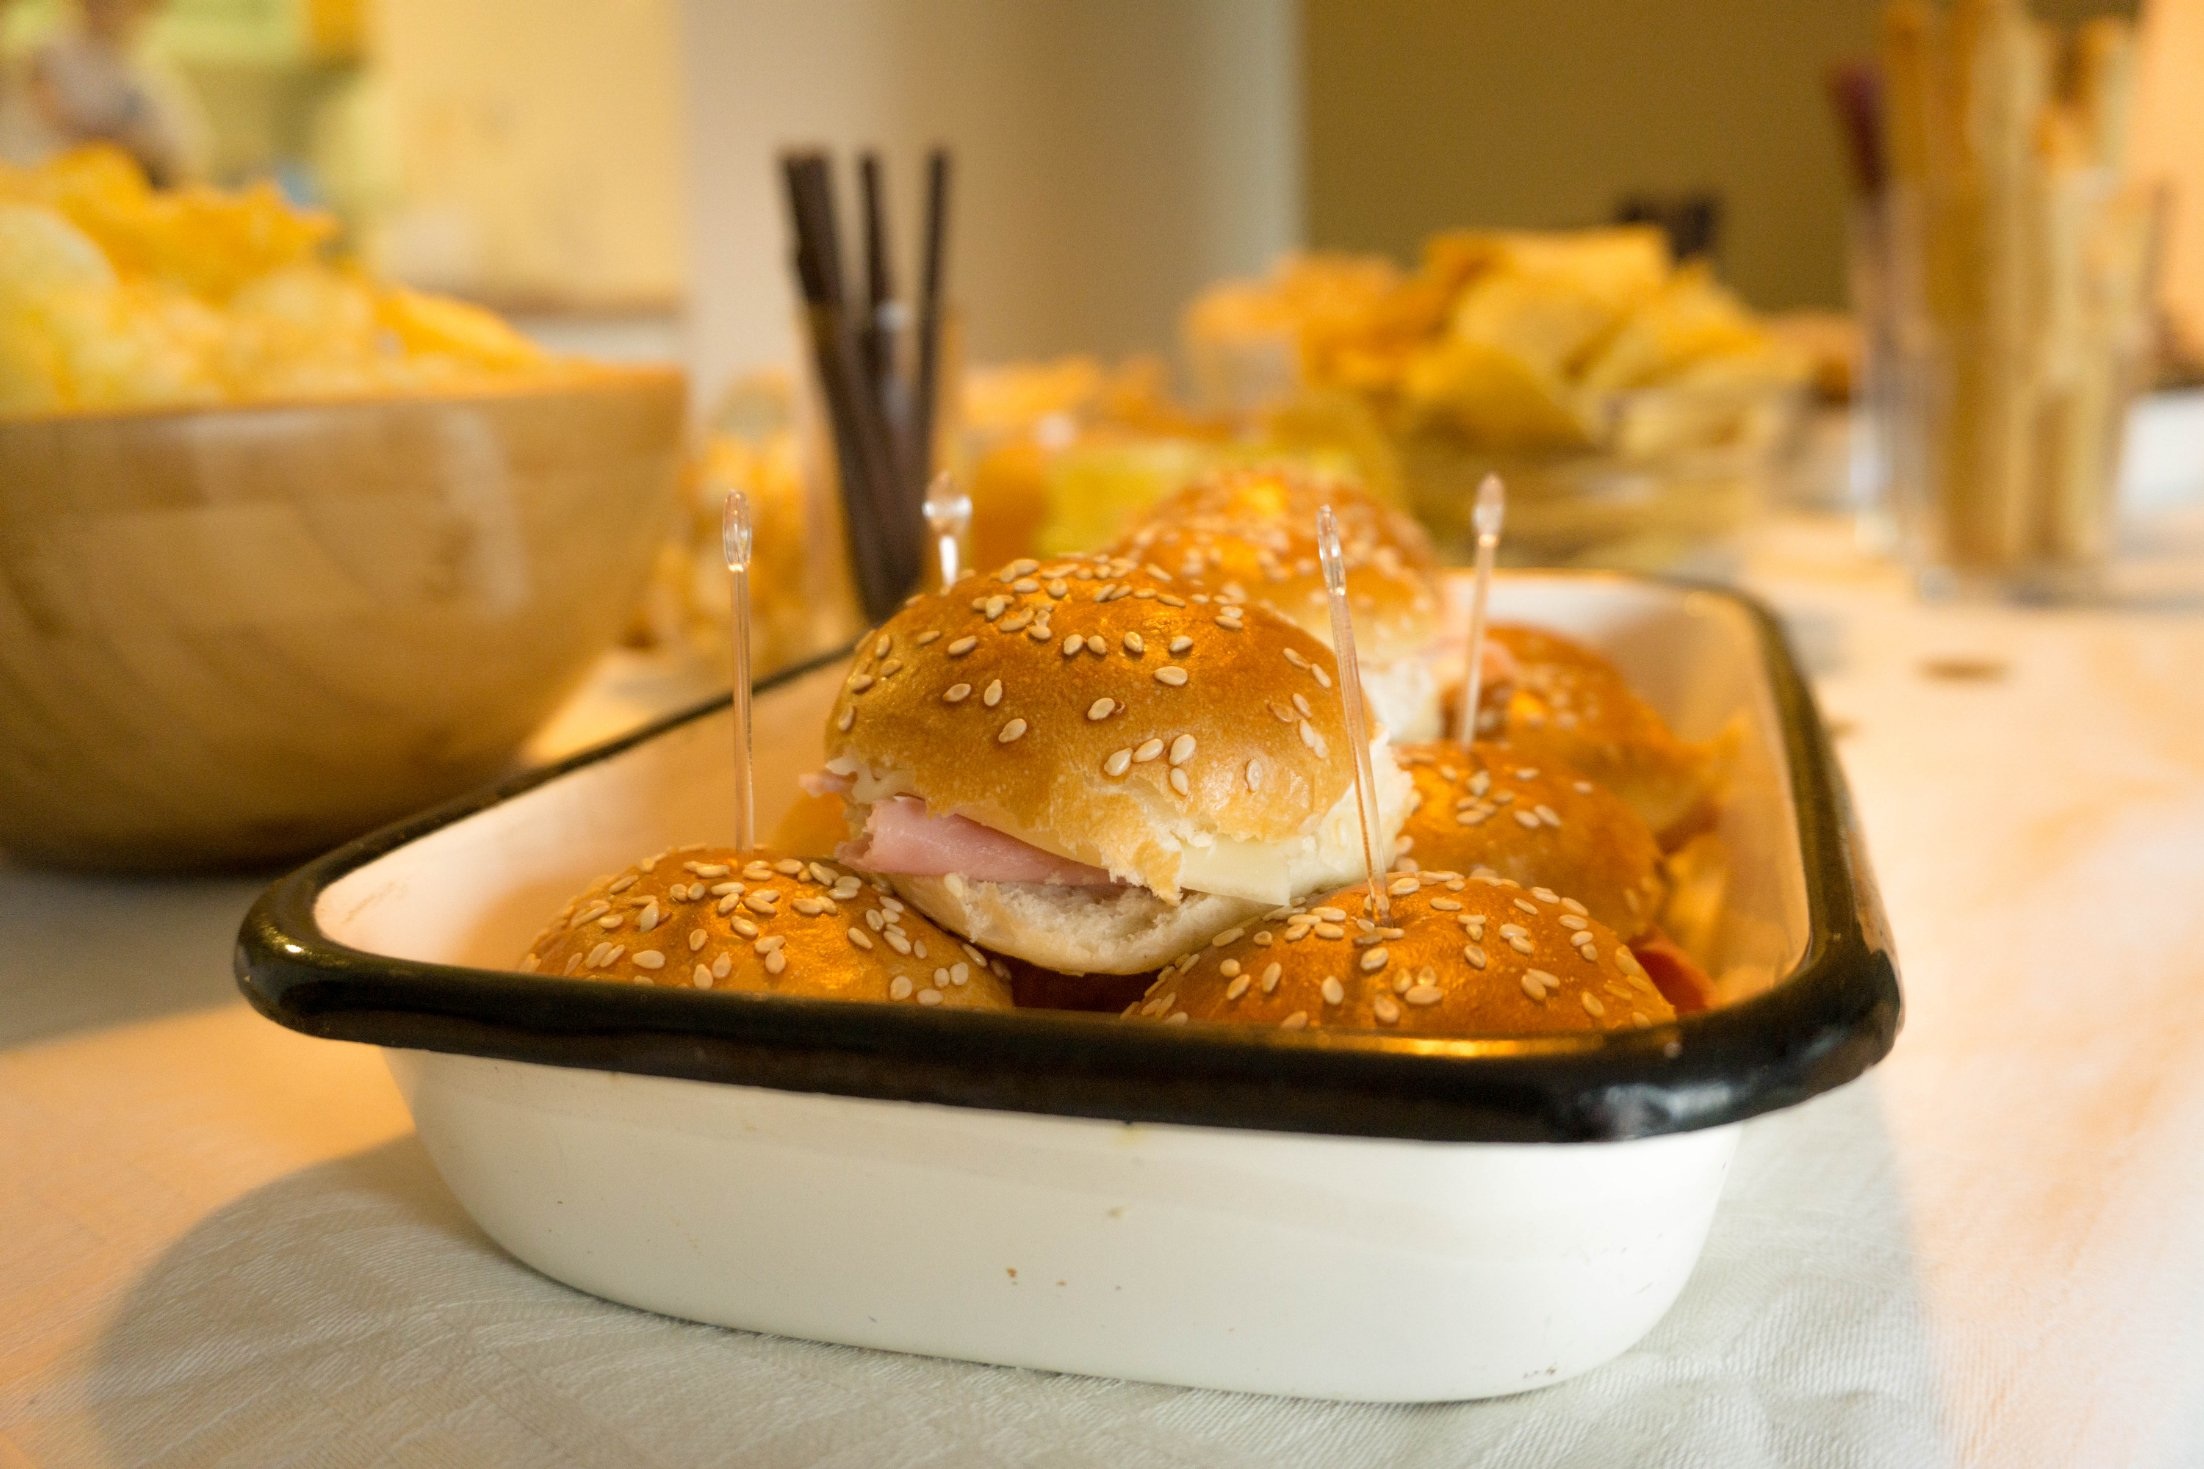
restaurant, dish, meal, food, produce, breakfast, lunch, cuisine, brunch